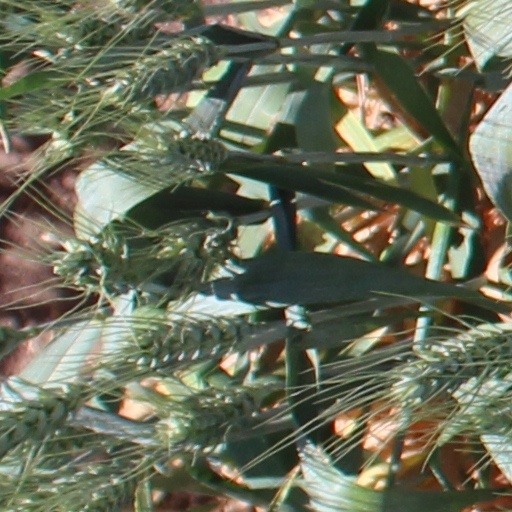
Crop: wheat